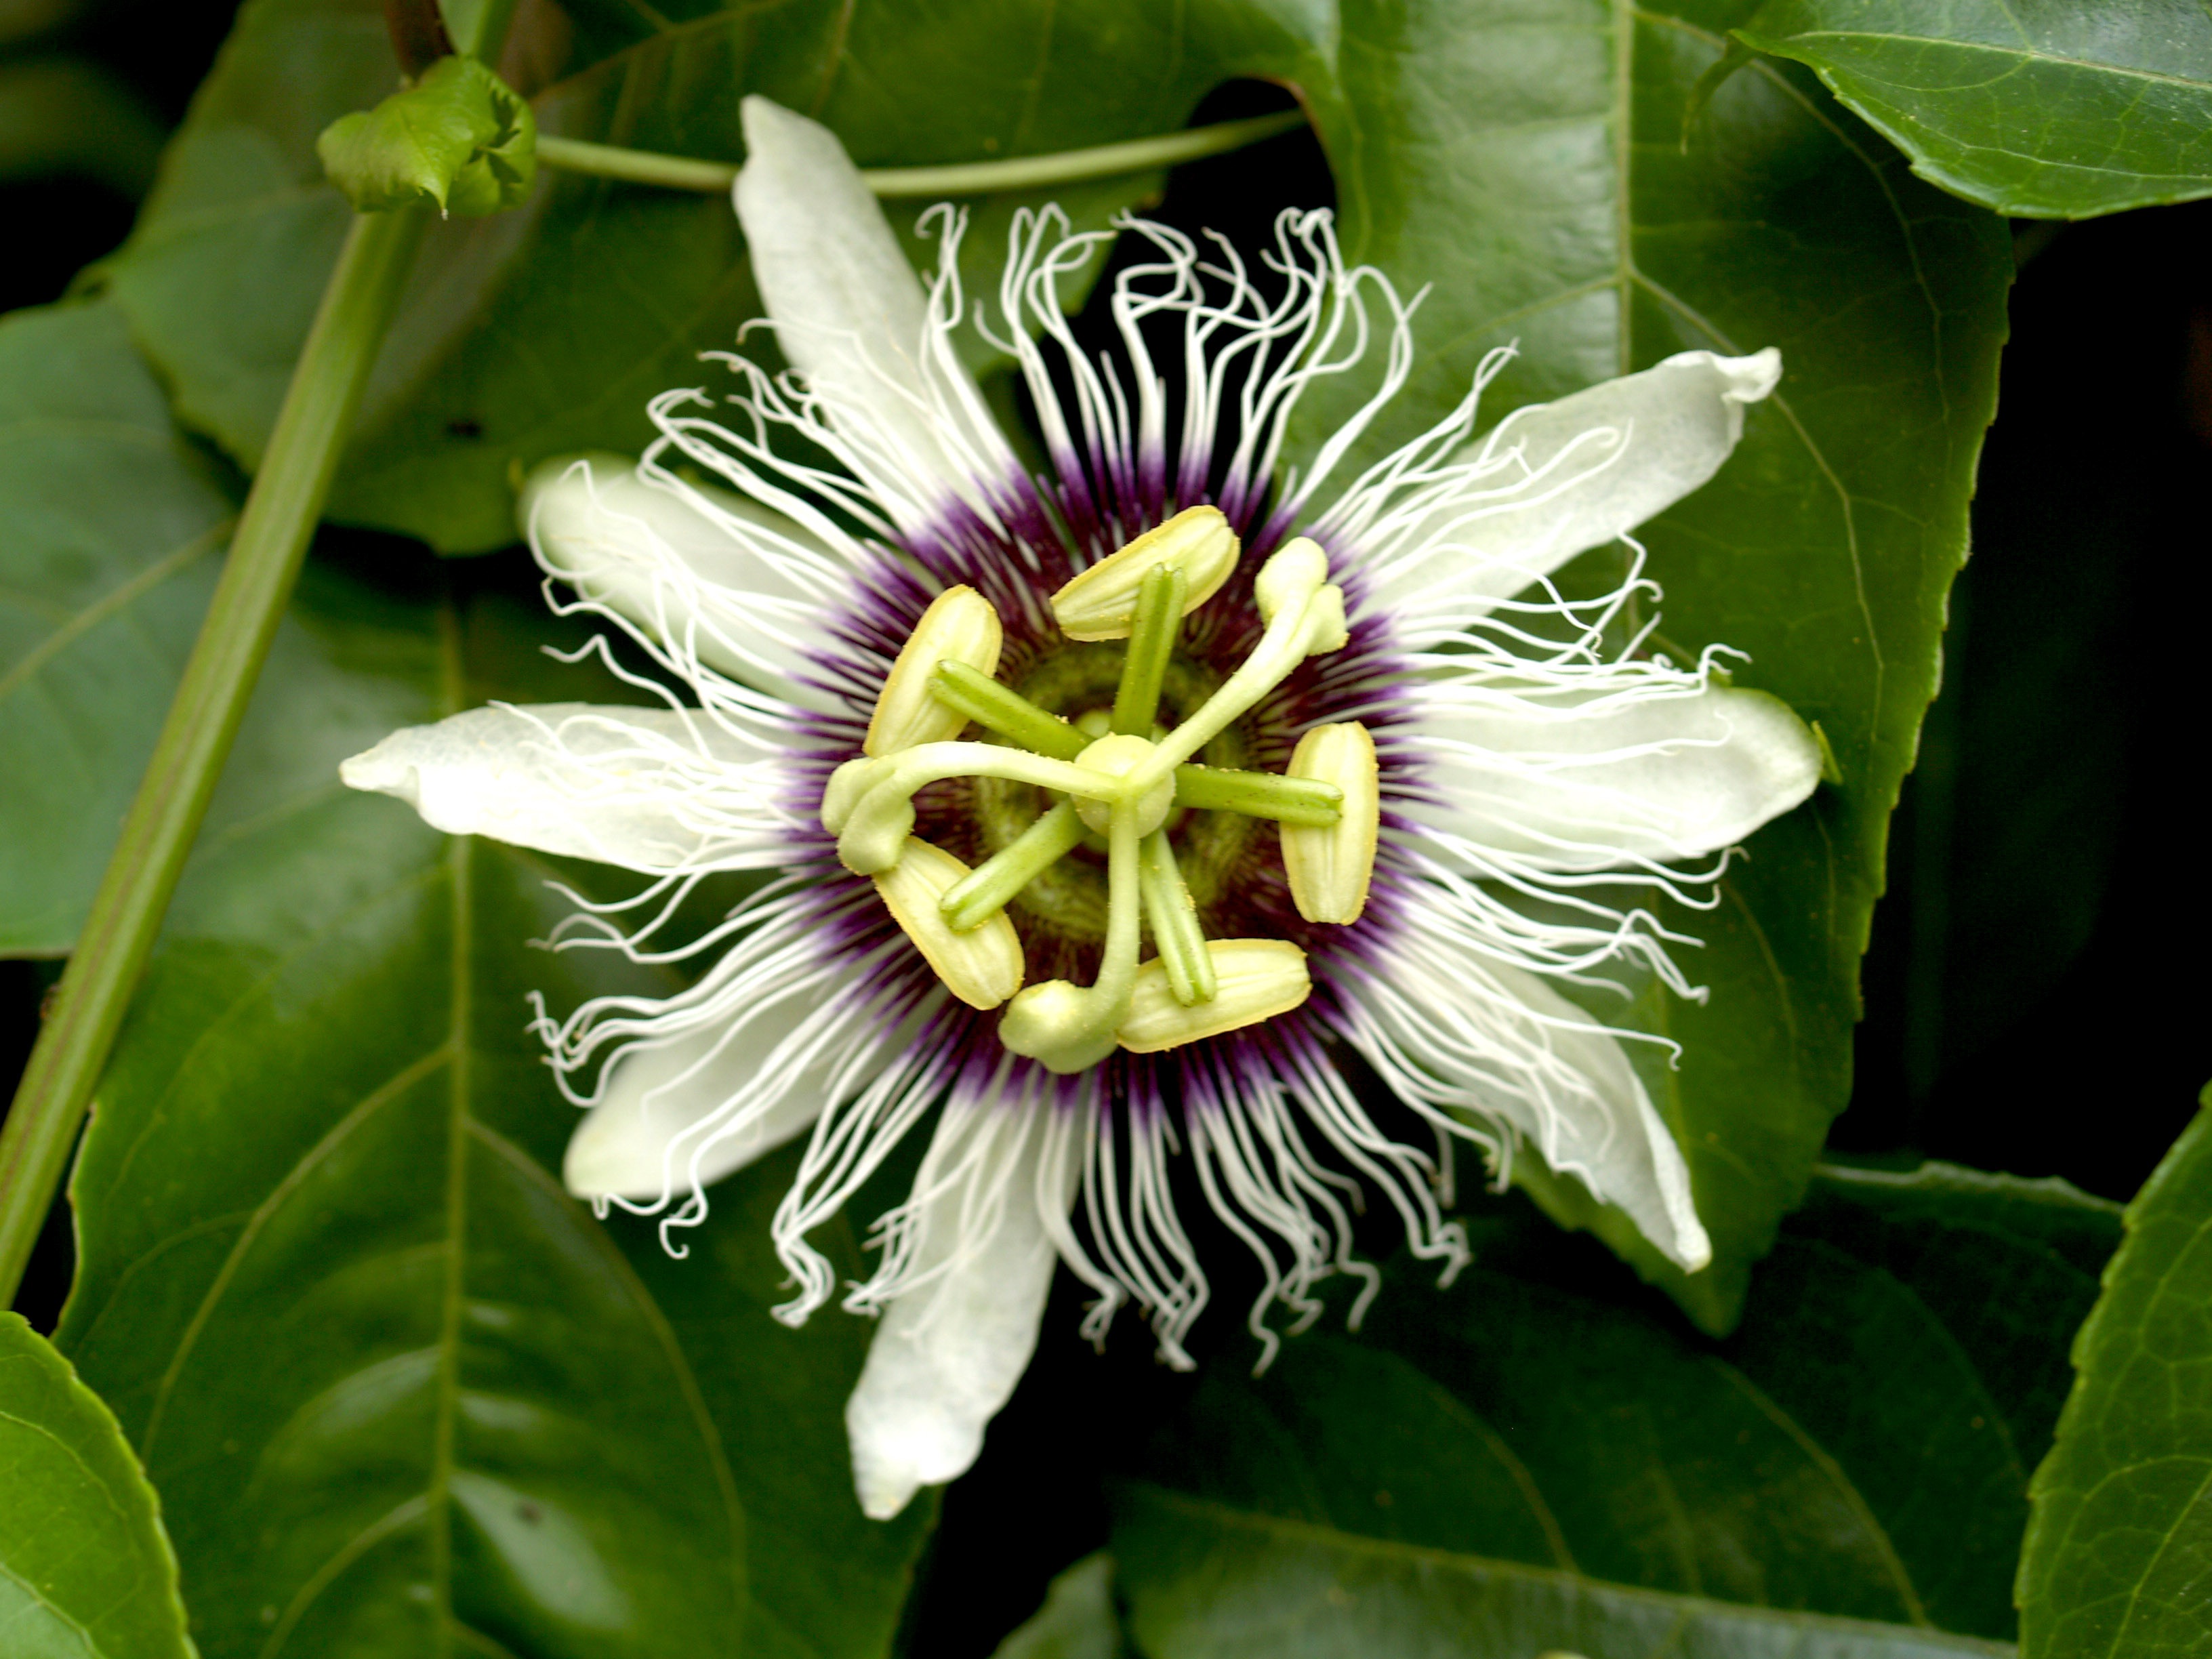
nature, forest, blossom, plant, vine, fruit, leaf, flower, purple, petal, pollen, pollination, green, tropical, botany, garden, medicine, flora, health, stamen, head, endangered, beauty, passion, creeper, species, passion flower, passiflora, eruption, macro photography, flowering plant, fragility, thriving, land plant, passion flower family, purple passionflower, giant granadilla